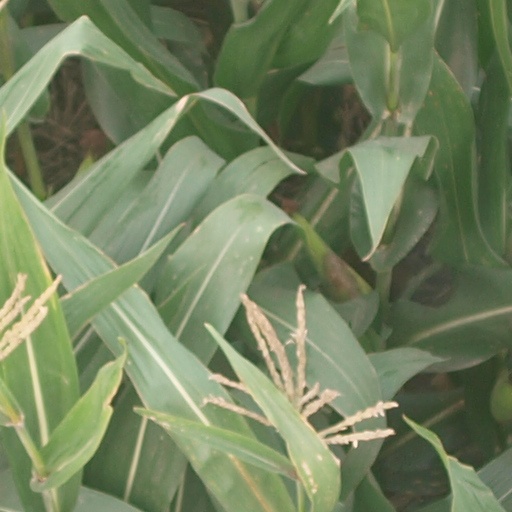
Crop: maize; corn